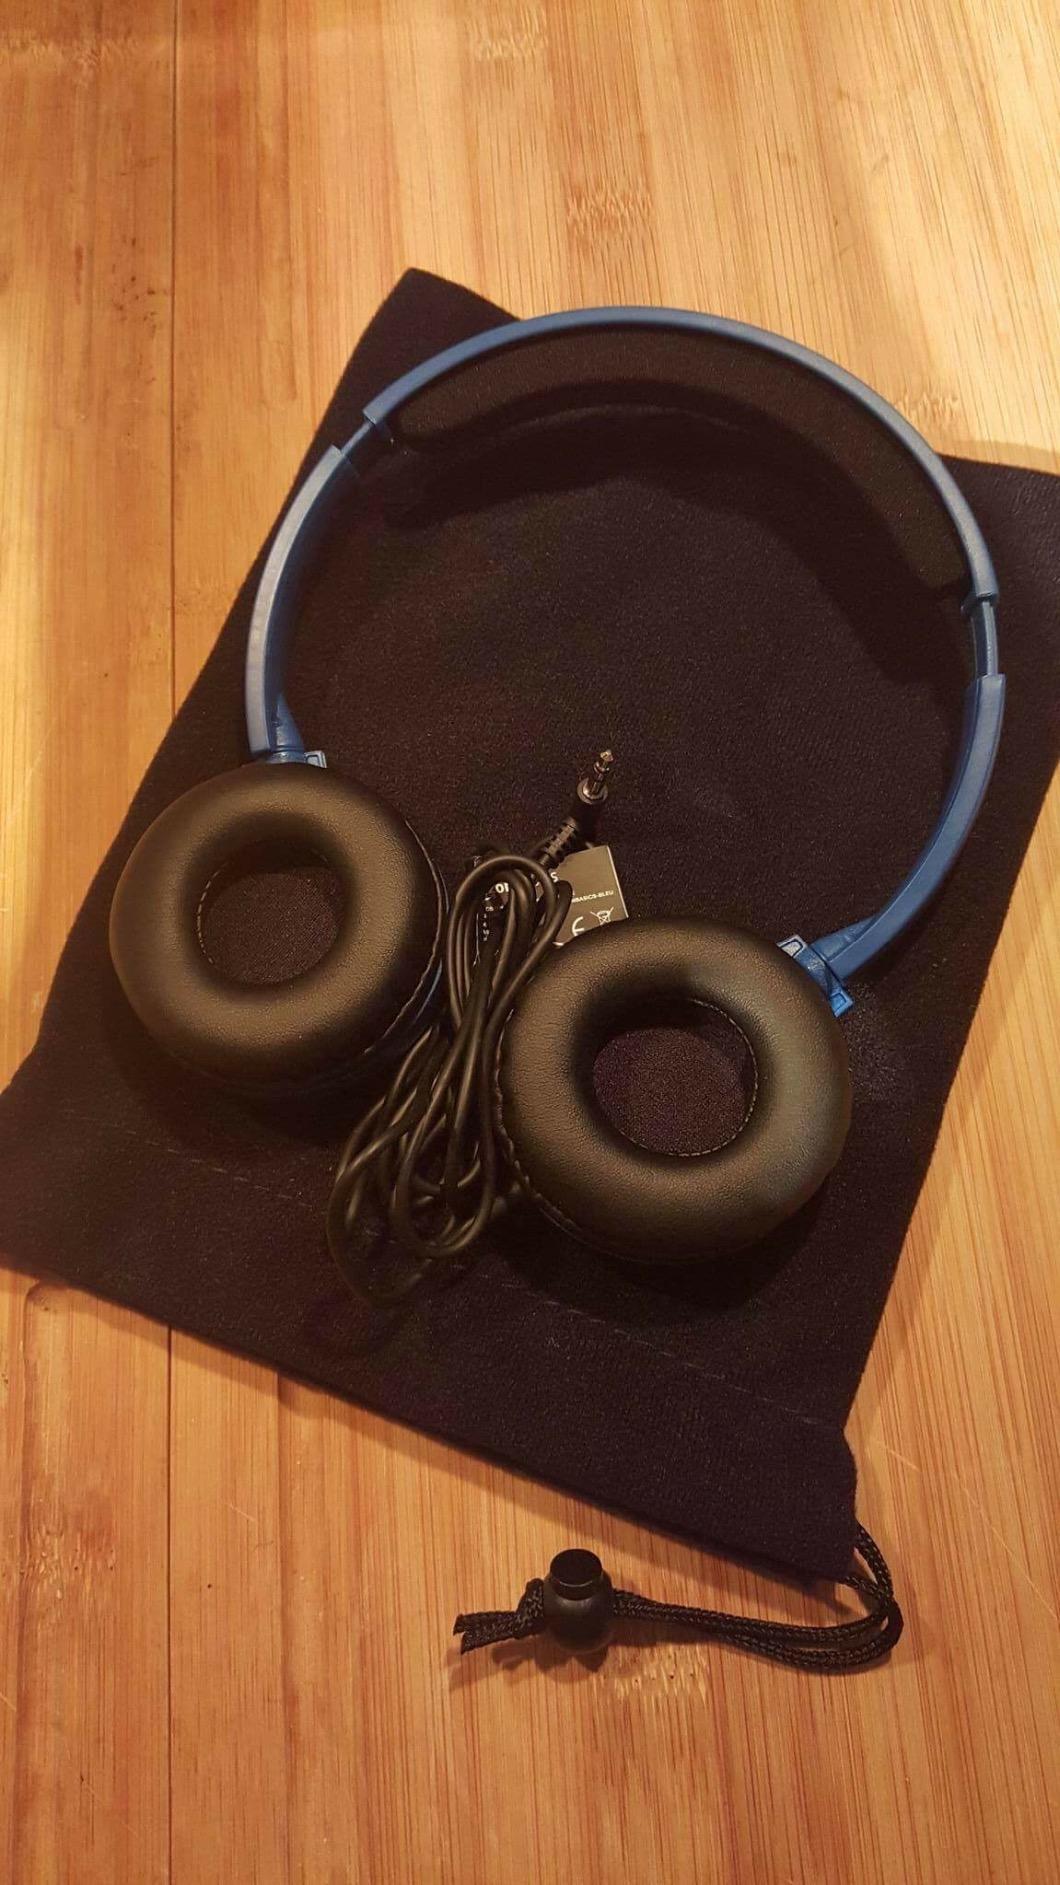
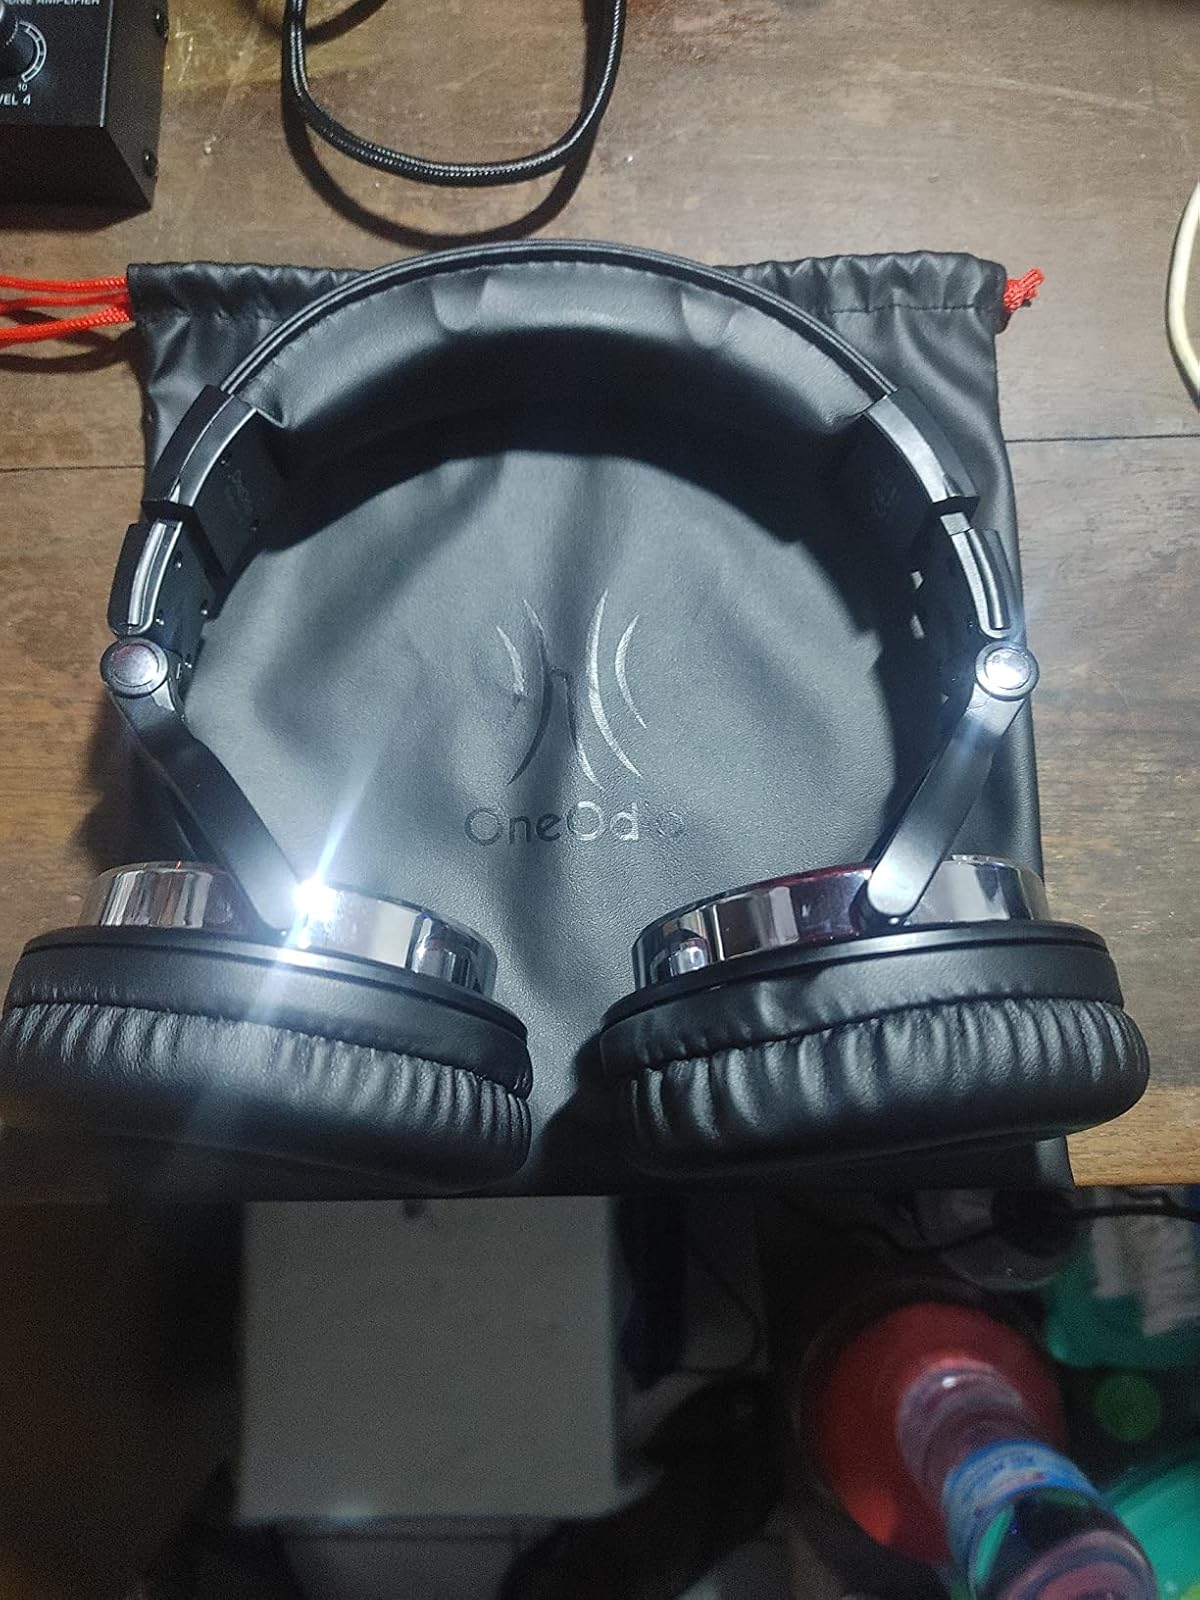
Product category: headphones
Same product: no